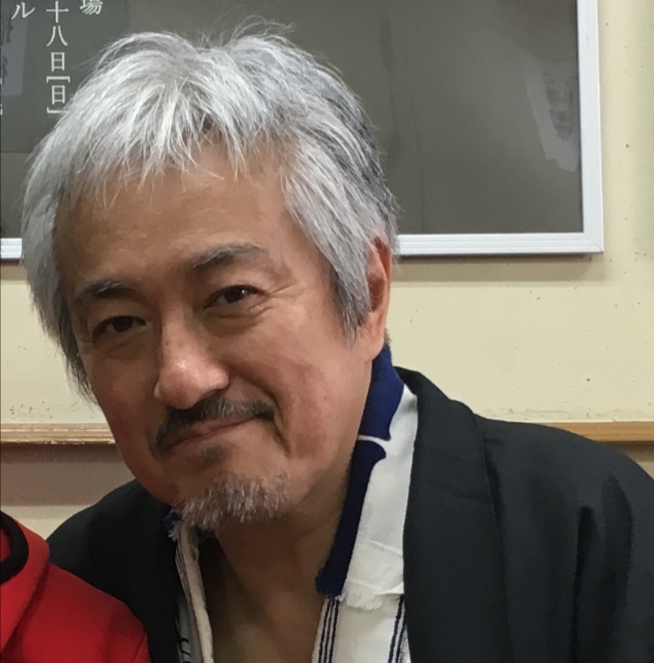
คาซูฮิโระ ยามาจิ

| image = Kazuhiro Yamaji.jpg
| name = คาซึฮิโระ ยามาจิ
| native_name = 山路 和弘
| native_name_lang = ja
| birth_place = จังหวัดมิเอะ ประเทศญี่ปุ่น
| occupation = นักพากย์ในประเทศญี่ปุ่น|นักพากย์, นักแสดง
| organization = คณะละครเซเน็นซะ
| height = 172 ซม.
คาซูฮิโระ ยามาจิ (山路 和弘やまじ かずひろ, 4 มิถุนายน 1954 -) เป็นนักแสดง นักพากย์ในประเทศญี่ปุ่น|นักพากย์ และ ผู้บรรยายเรื่อง|ผู้บรรยาย ชาวญี่ปุ่น เกิดที่เมืองอิงะ จังหวัดมิเอะ สังกัดแผนกการแสดงของคณะละครเซเน็นซะ
ภรรยาของเขาคือนักพากย์หญิง พัก โร-มี เมื่อวันที่ 22 มกราคม 2020 เขาได้ประกาศการแต่งงานในบล็อกของตัวเอง
ในเดือนมีนาคม 2021 เขาได้รับรางวัลในเซยูอะวอดส์ ครั้งที่ 15
== อ้างอิง ==
หมวดหมู่:บุคคลที่ยังมีชีวิตอยู่
หมวดหมู่:บุคคลที่เกิดในปี พ.ศ. 2497
หมวดหมู่:บุคคลจากจังหวัดมิเอะ
หมวดหมู่:นักพากย์ชายชาวญี่ปุ่น
หมวดหมู่:นักแสดงชายชาวญี่ปุ่น